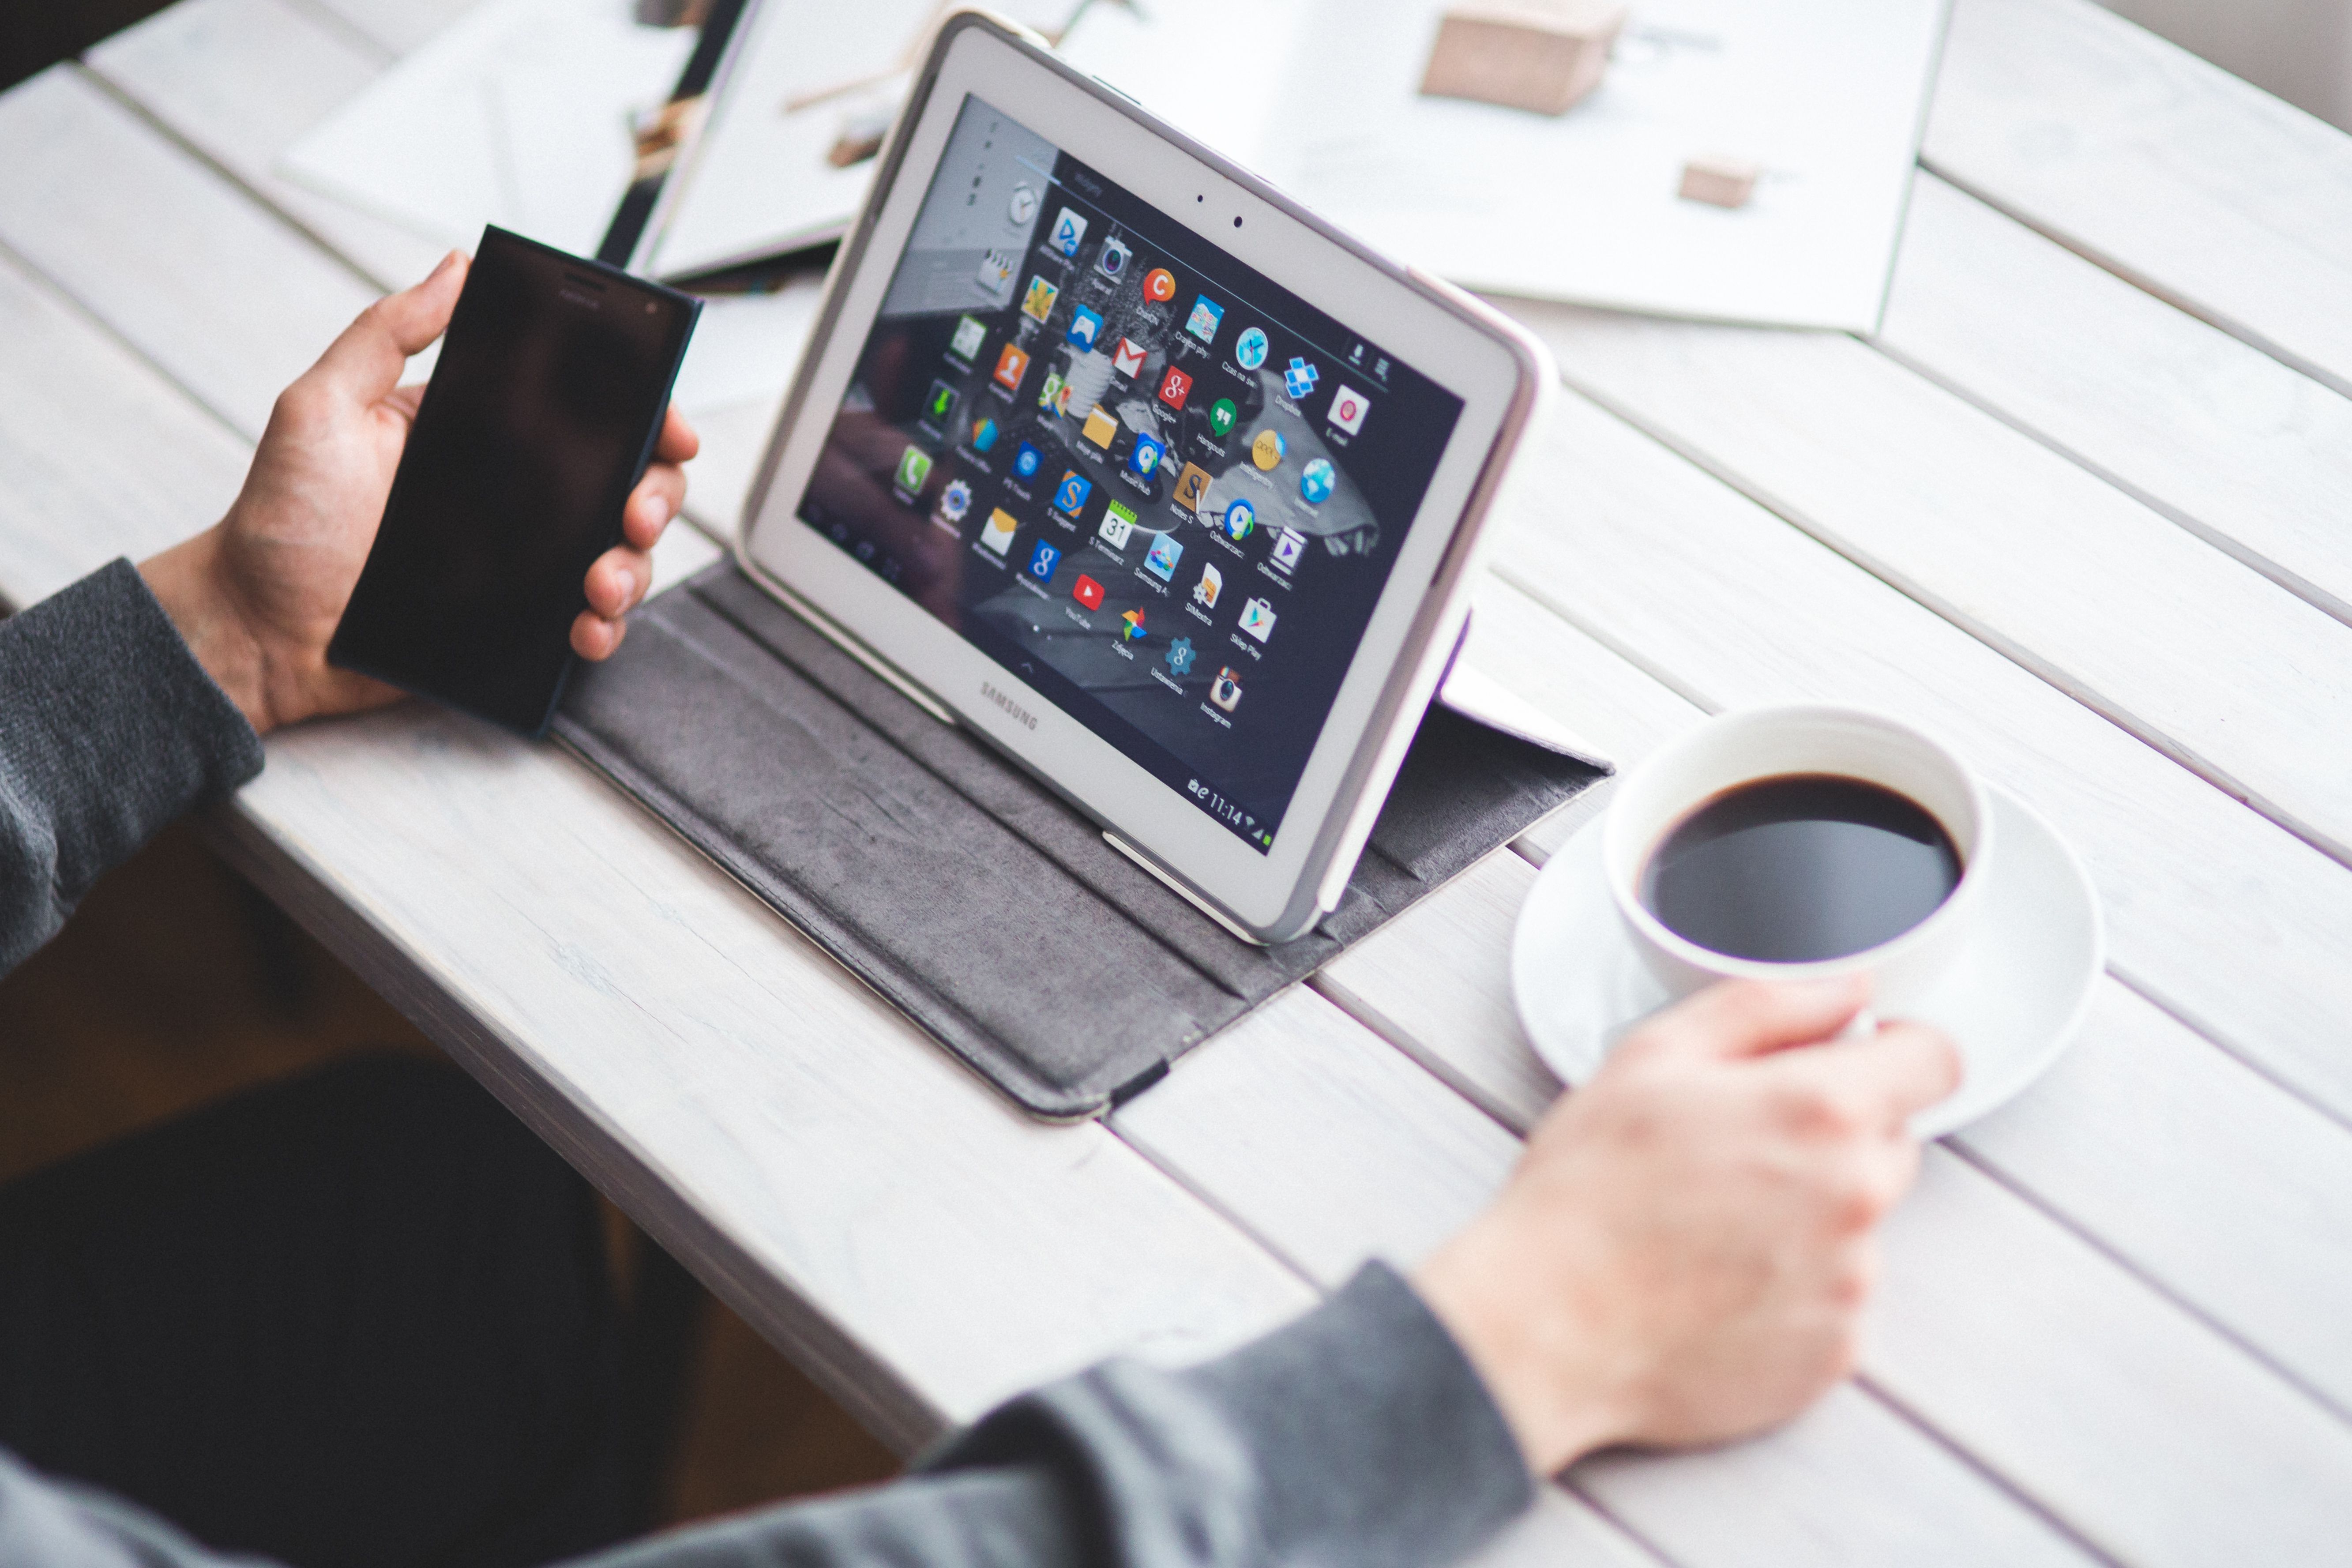
ipad, gadget, electronic device, technology, smartphone, tablet computer, mobile phone, portable communications device, communication device, hand, room, electronics, table